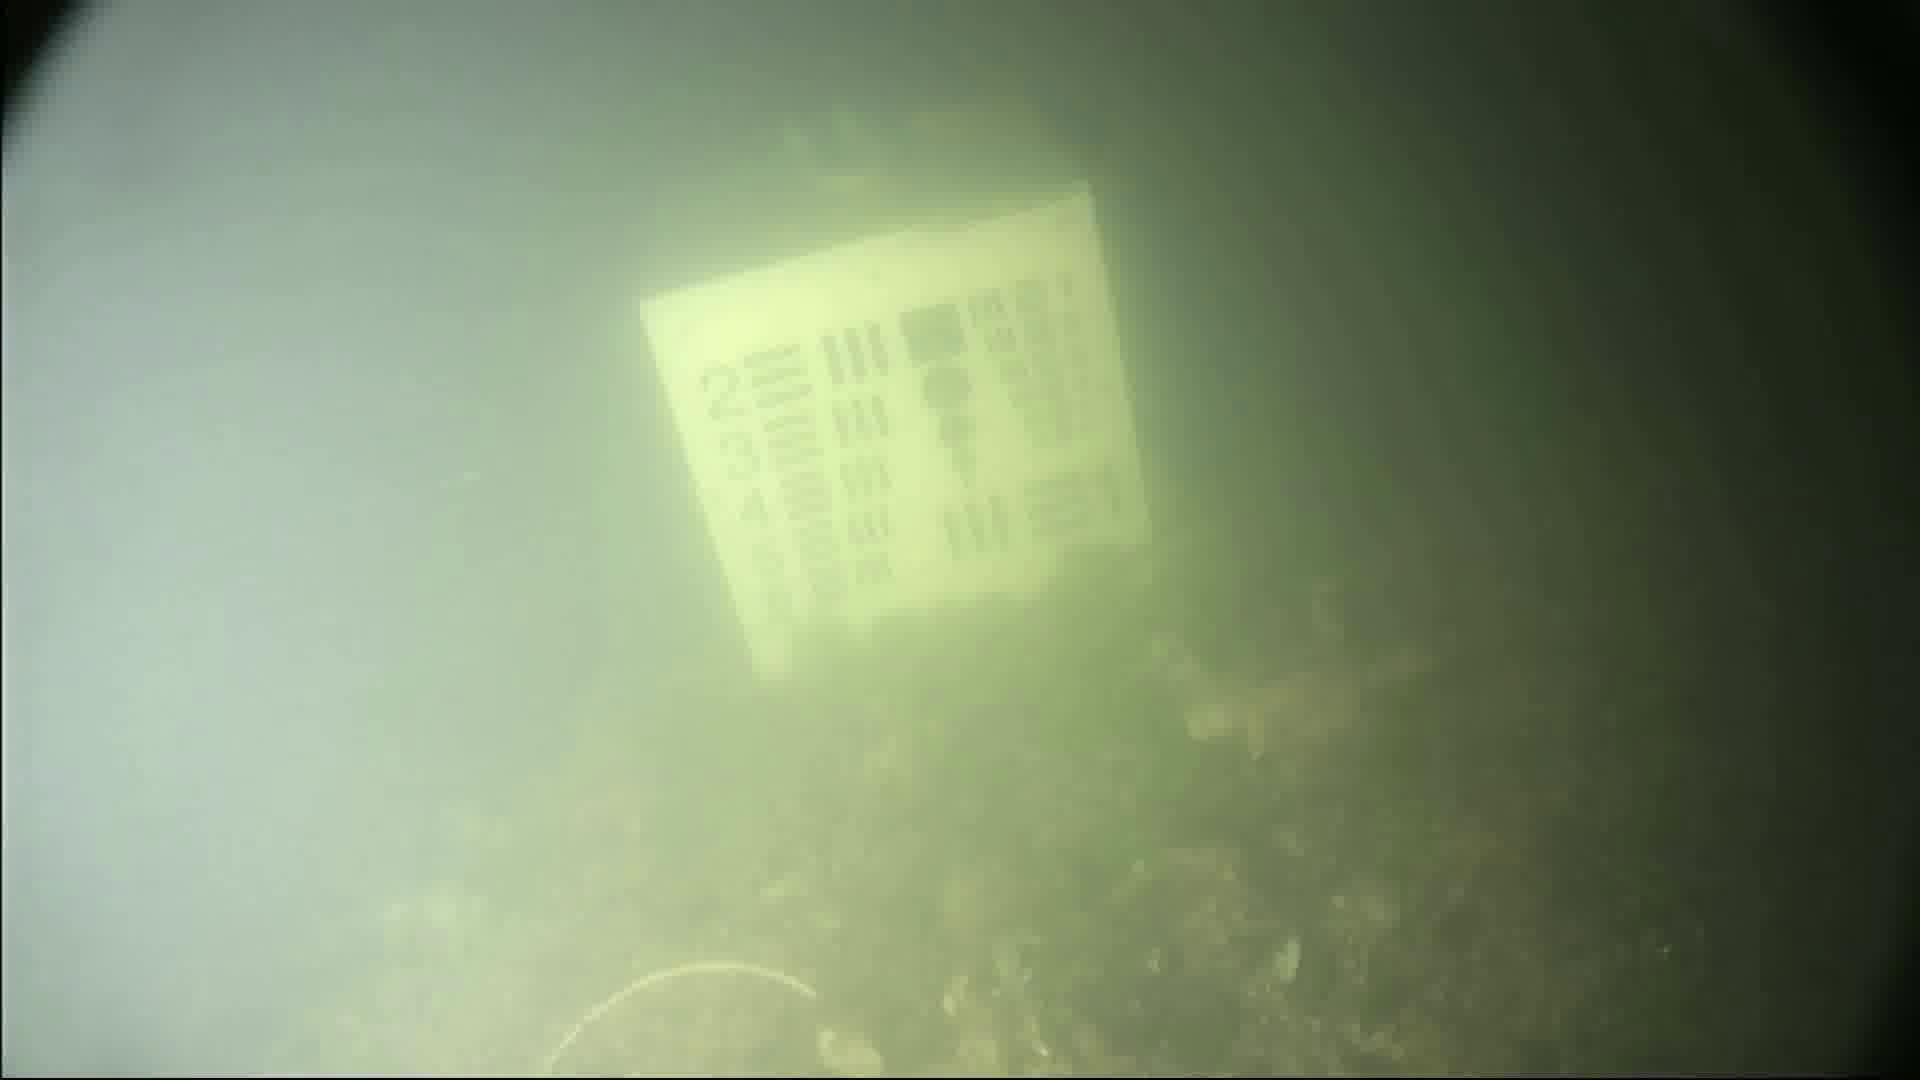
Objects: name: crab